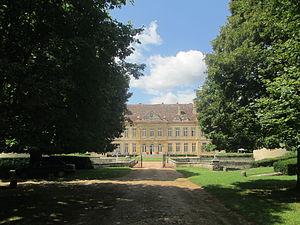
Château de Missery, dans le département de la Côte-d'Or, en France. This building is indexed in the Base Mérimée, a database of architectural heritage maintained by the French Ministry of Culture,
Cet article recense une partie des monuments historiques de la Côte-d'Or, en France.
Missery est une commune française située dans le département de la Côte-d'Or en région Bourgogne-Franche-Comté.